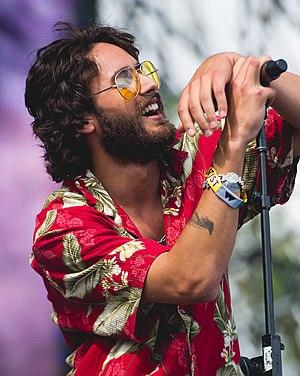
La photo d'Allan Rayman dans le festival Wayhome de musique et arts à Oro-Medonte, Ontario, Canada.